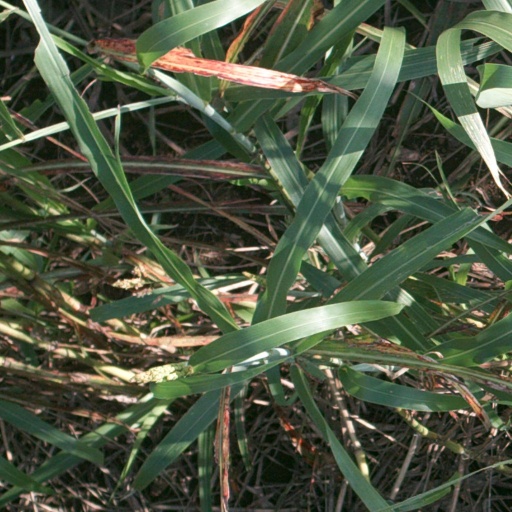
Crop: sorghum